Thaddeus Ross (Marvel Cinematic Universe)

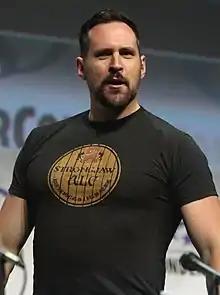
American voice actor Travis Willingham voiced Ross in the Disney+ animated series "Your Friendly Neighborhood Spider-Man" (2025)

Ross subsequently faces difficulties with the world leaders, who no longer believe he can save the treaty. He flies to Japan, with Secret Service agent Leila Taylor, to speak to the Prime Minister of Japan, Ozaki. Taylor informs Ross that Wilson and Torres have gone off-grid, with Ross ordering her to apprehend them. He receives a call from Sterns who reveals he is behind the assassination attempts, and threatens to make Betty despise him even more; Ross sends Bat-Seraph to Camp Echo One to stop Sterns. Once in Japan, Ozaki refuses to uphold the treaty and accuses Ross of having sent Serpent to steal the Adamantium. When the intel is proven true, Ross leads the United States Army at Celestial Island in a race to acquire Adamantium before Ozaki.